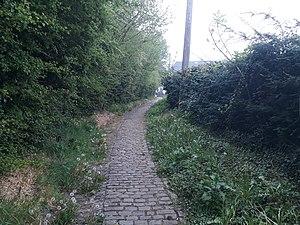
L'écomobilité ou la mobilité durable est une notion apparue dans le sillage des questions de développement durable, pour désigner la conception, la mise en place et la gestion de modes de transport jugés moins nuisibles à l'environnement, sûrs et sobres, en particulier à moindre contribution aux émissions de gaz à effet de serre.
Le Chemin nᵒ 26, un chemin rural pavé, long de 394 mètres, fait le lien entre deux rues à Vottem. Son assiette appartient au domaine public, et il est actuellement beaucoup utilisé.